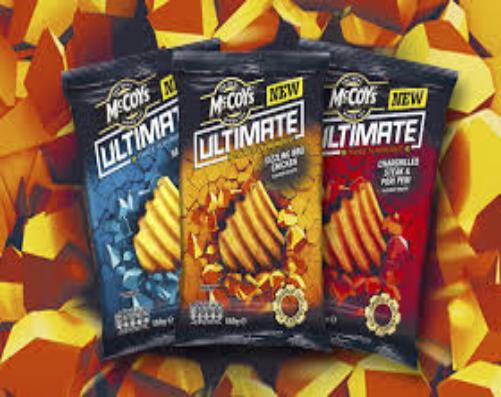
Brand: McCoys Crisps
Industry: Food